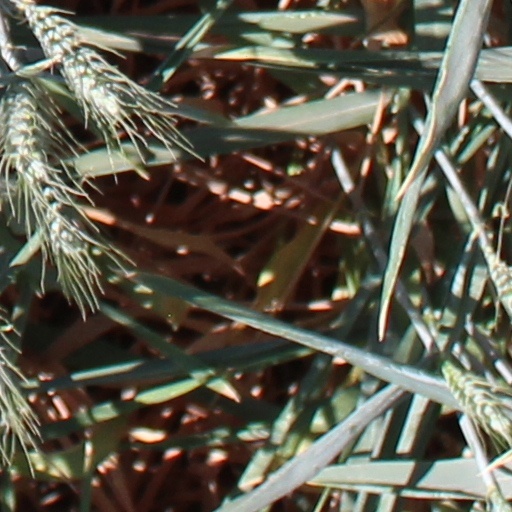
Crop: wheat